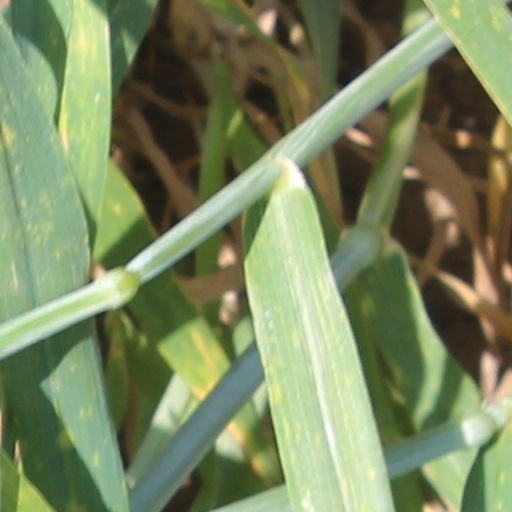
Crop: wheat